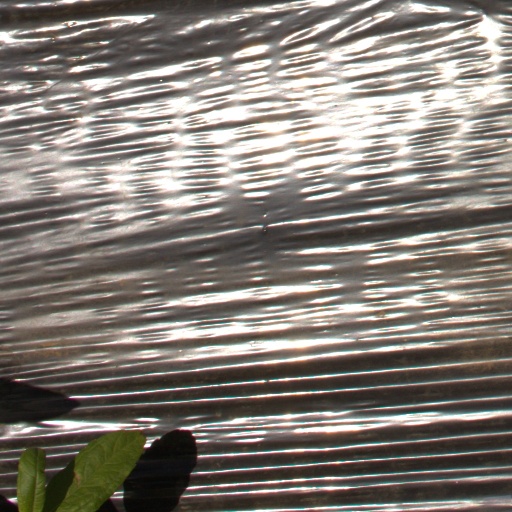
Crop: Jerusalem artichoke